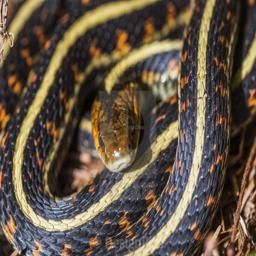
Animal: snakes